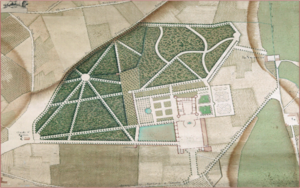
Plan du Château de Varennes 1764
Le château de Varennes est un ancien château fort, du XIᵉ siècle, remanié au XVIᵉ siècle et qui se dresse sur la commune de Quincié-en-Beaujolais dans le département du Rhône en région Rhône-Alpes.